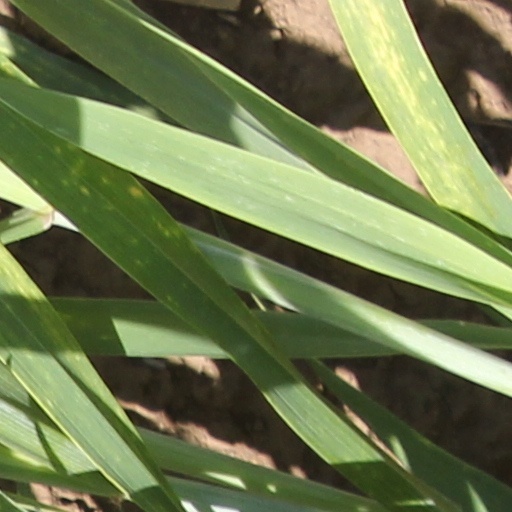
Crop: wheat